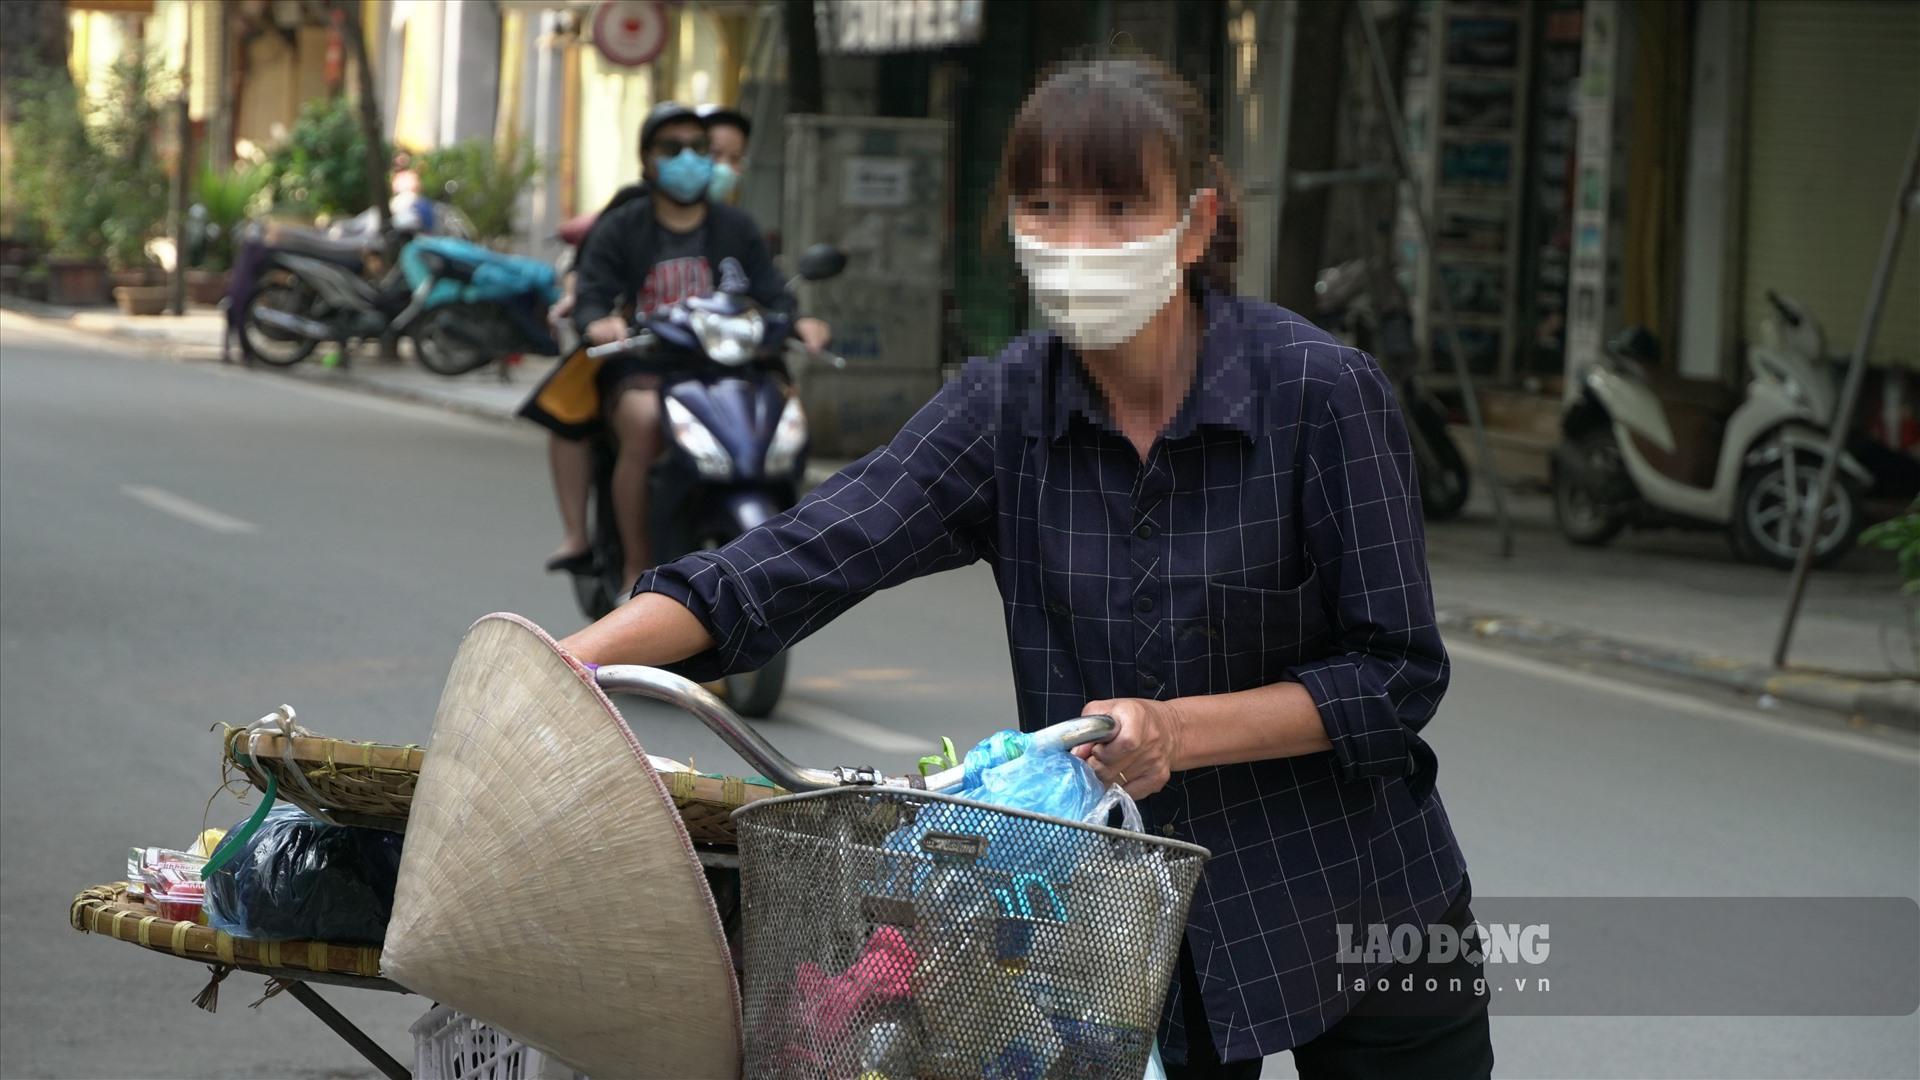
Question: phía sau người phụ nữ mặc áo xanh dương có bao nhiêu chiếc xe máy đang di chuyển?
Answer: một chiếc